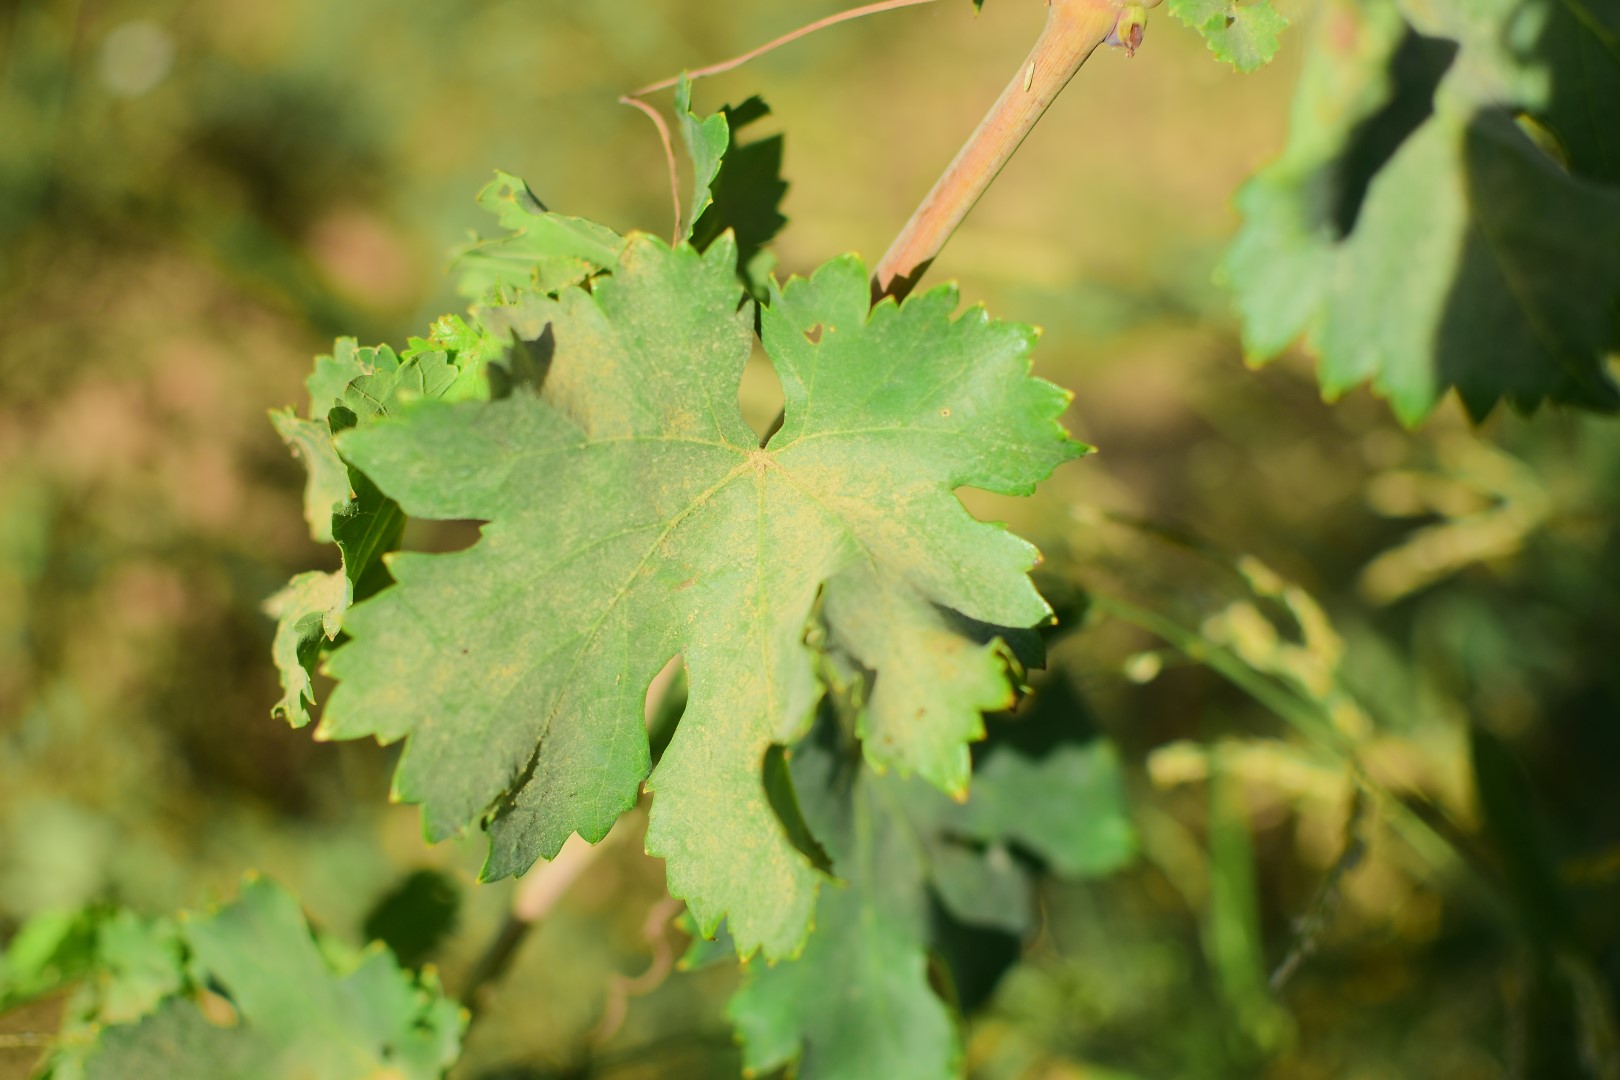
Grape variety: Deas Al-Annz